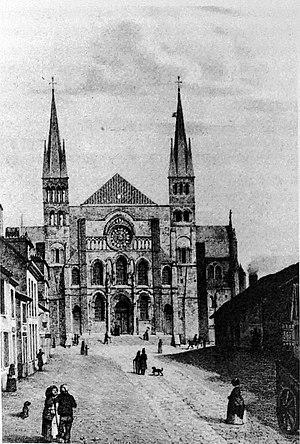
sur une vue ancienne.
La basilique Saint-Remi est un édifice religieux chrétien construit aux alentours de l'an mil dans la ville de Reims.